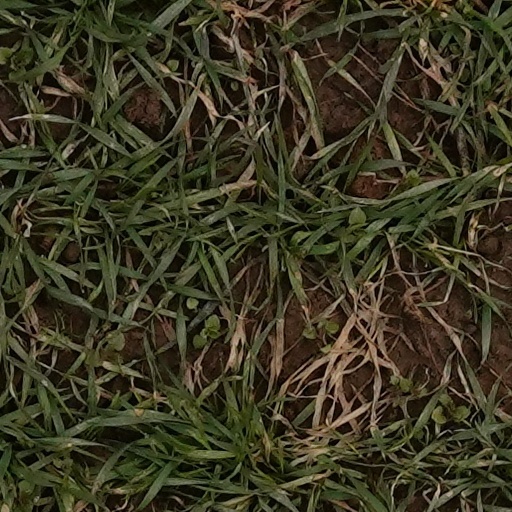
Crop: wheat